Caledonian Canal

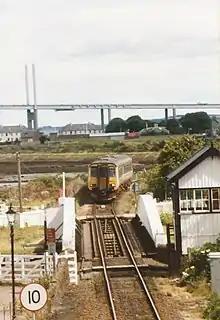
British Rail Class 156 on a Far North Line service crossing over the canal on the Clachnaharry Swing Bridge. The bridge in the background is the Kessock Bridge.

Before long, defects in some of the materials used became apparent, and part of Corpach double lock collapsed in 1843. This led to a decision to close the canal to allow repairs to be carried out, and the depth was increased to at the same time. The work was designed by Telford's associate James Walker, carried out by Jackson and Bean of Aston, Birmingham and completed between 1843 and 1847 at a cost of £136,089. However, not all of the traffic expected to return to using the canal did so. Commercially, the venture was not a success, but the dramatic scenery through which it passes led to it becoming a tourist attraction. Queen Victoria took a trip along it in 1873, and the publicity surrounding the trip resulted in a large increase in visitors to the region and the canal. The arrival of the railways at Fort William, Fort Augustus and Inverness did little to harm the canal, as trains were scheduled to connect with steamboat services.